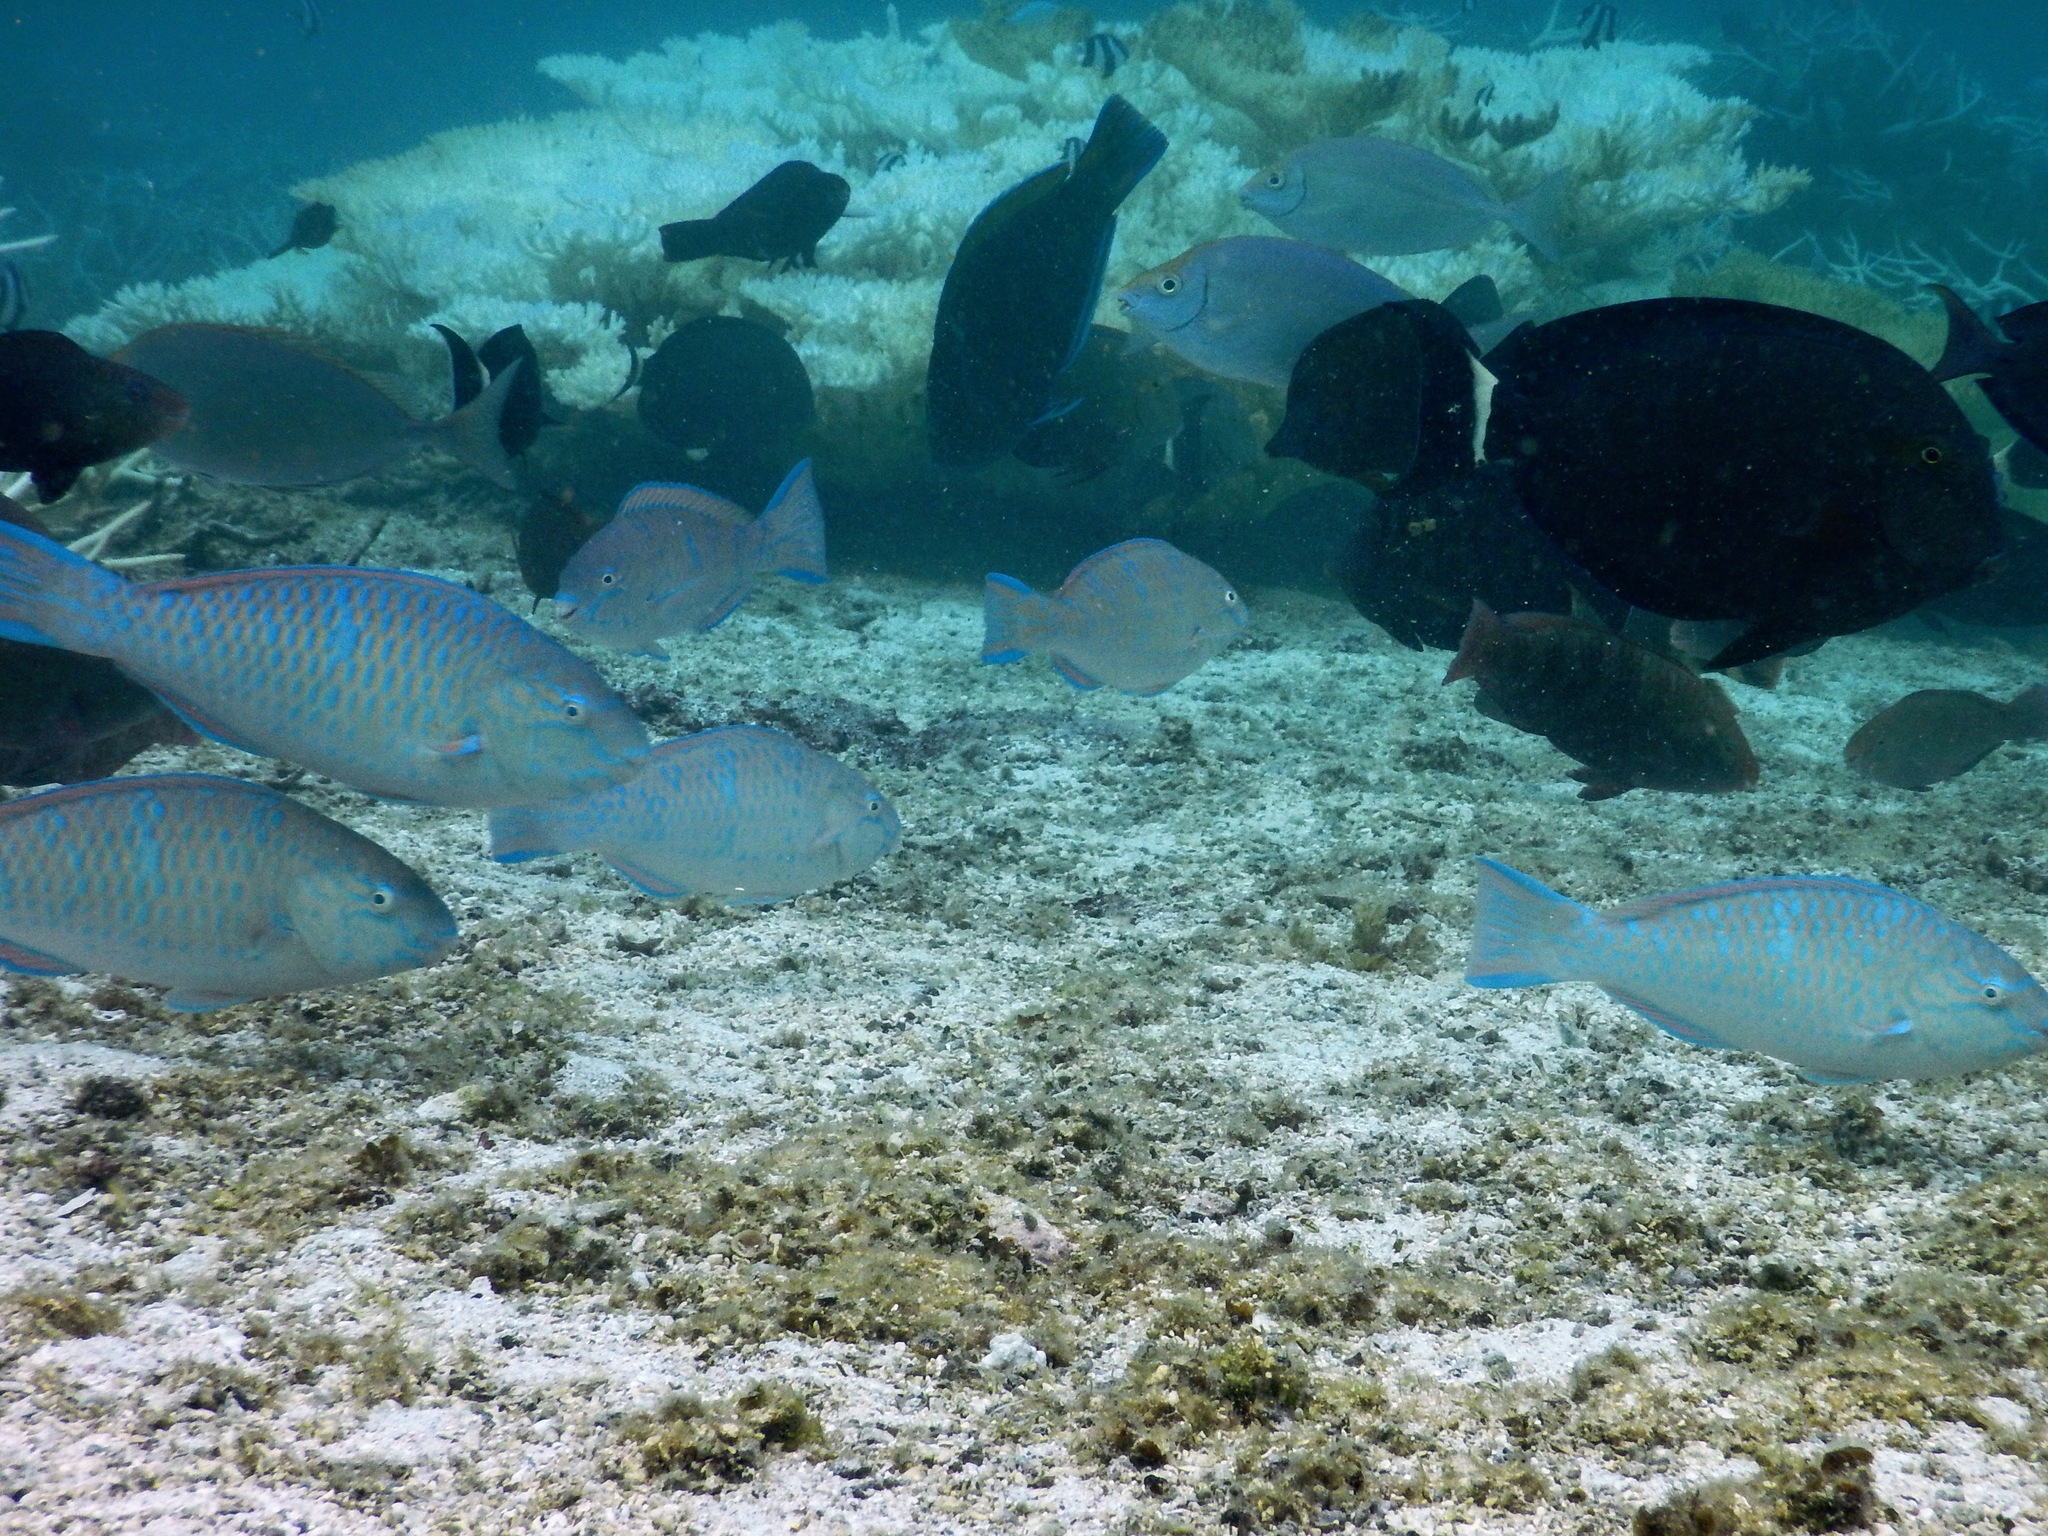
Scarus ghobban (Blue-barred Parrotfish)